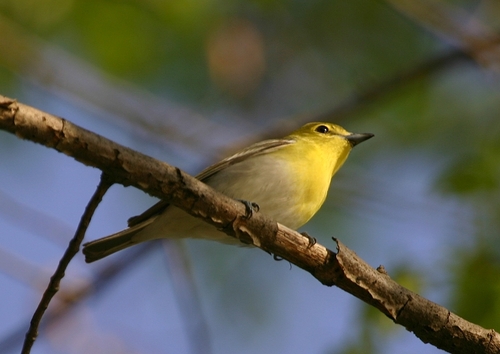
the bird is yellow with a tan belly and small black beak.
a small bird with a yellow breast, and ivory belly, and black bill.
a small yellowish bird with a small, black bill, yellow neck and chest, and grey tipped wings.
this bird has a yellow belly and breast with a short pointy bill.
bird with gray beak that is sharp and pointed, yellow throat and breast, greenish gray belly and abdomen
this bird has wings that are brown with a yellow body
this small bird has a yellow head, throat and breast, a white belly and a gray pointed beak.
this is a small bird with a yellow breast fading into a light gray side and belly, with even darker gray primaries and retricies.
this bird has a yellow belly with a bright yellow nape and a pointy black bill.
a small bird with a yellow breast and head and pointed beak.
Species: Yellow Throated Vireo